David Heinz

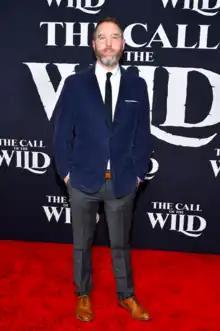
Heinz at "The Call of the Wild" premiere, 2020

David Walsh Heinz is an American film editor best known for his work on "A Christmas Story Christmas" (2022)", "The Call of the Wild" (2020), "This Means War" "(2012) and his visual effects editing on "War for the Planet of the Apes" (2017), "The Jungle Book" (2016), and "Dawn of the Planet of the Apes" (2014). He is also a writer and director known for "American Folk" (2017) and a member of the Motion Picture Editors Guild.